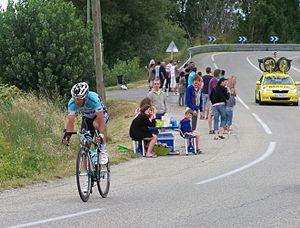
poursuivant lors de la 13ème étape, à Lamotte du Rhône (84)